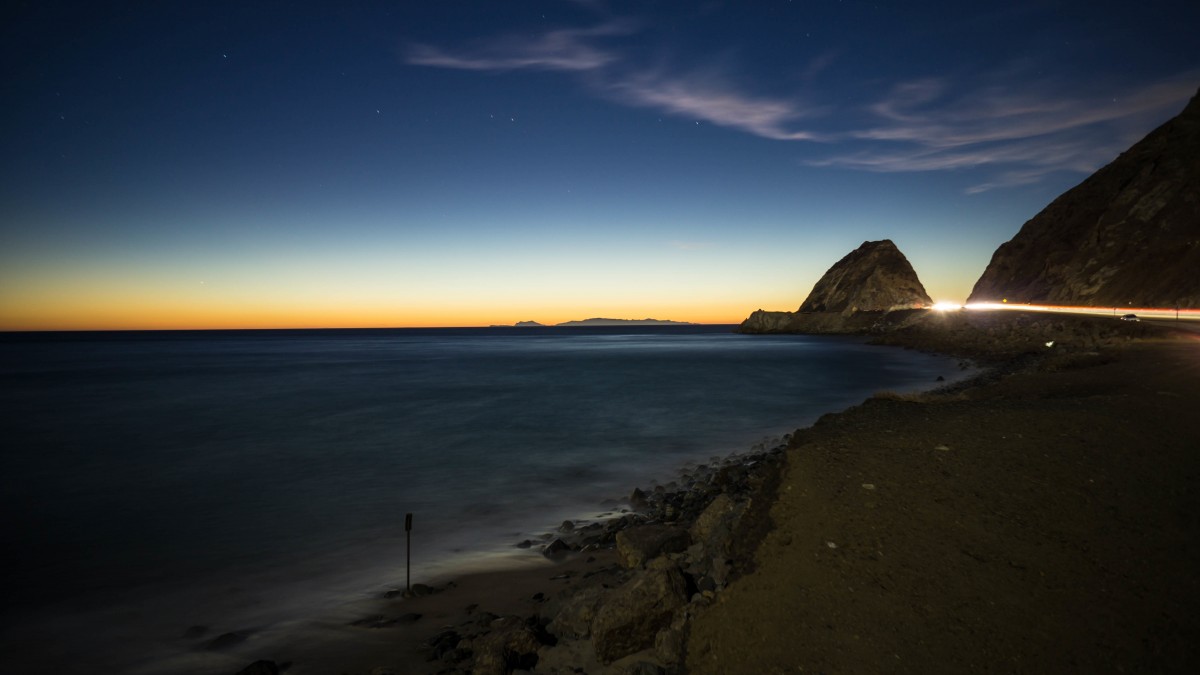
Tags: sea, coast, rock, ocean, horizon, light, cloud, sky, sun, sunrise, sunset, sunlight, morning, shore, dawn, cliff, dusk, evening, reflection, bay, terrain, body of water, cape, atmospheric phenomenon